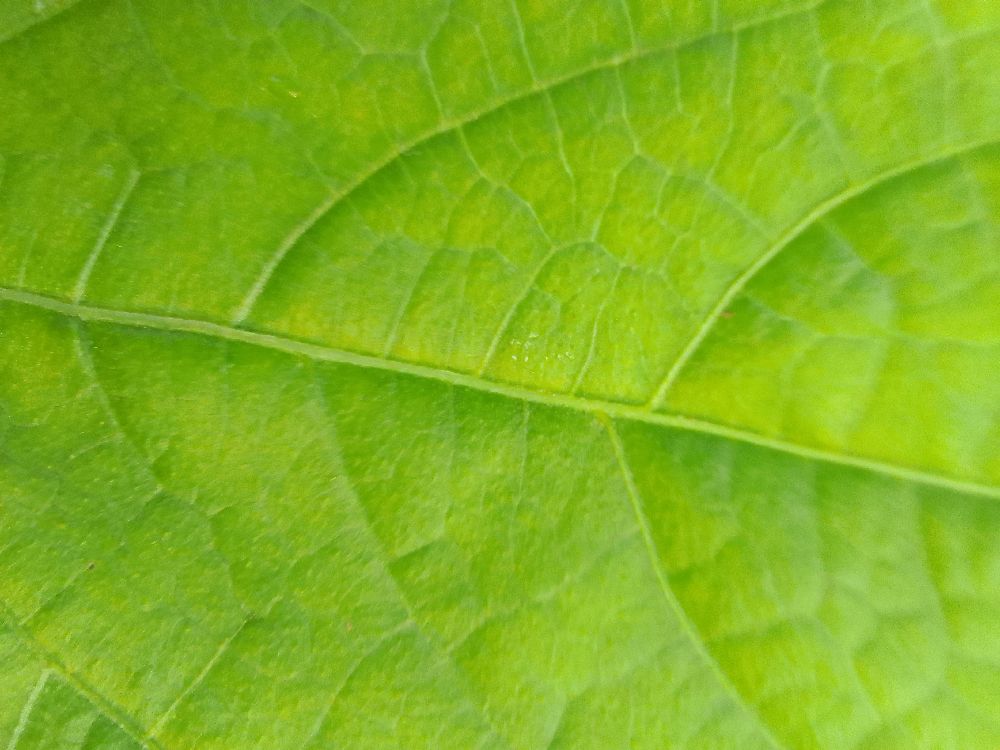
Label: healthy